Roslynn R. Mauskopf

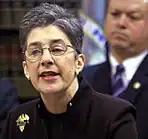
Roslynn Renee Mauskopf, 2004

Mauskopf began her legal career in 1982 as an assistant District attorney in the New York County District Attorney's Office, a position she held until her appointment as New York State inspector general in 1995. Among other positions in the office, Mauskopf served as chief of the Frauds Bureau. She was also a deputy chief of the Special Prosecutions Bureau.